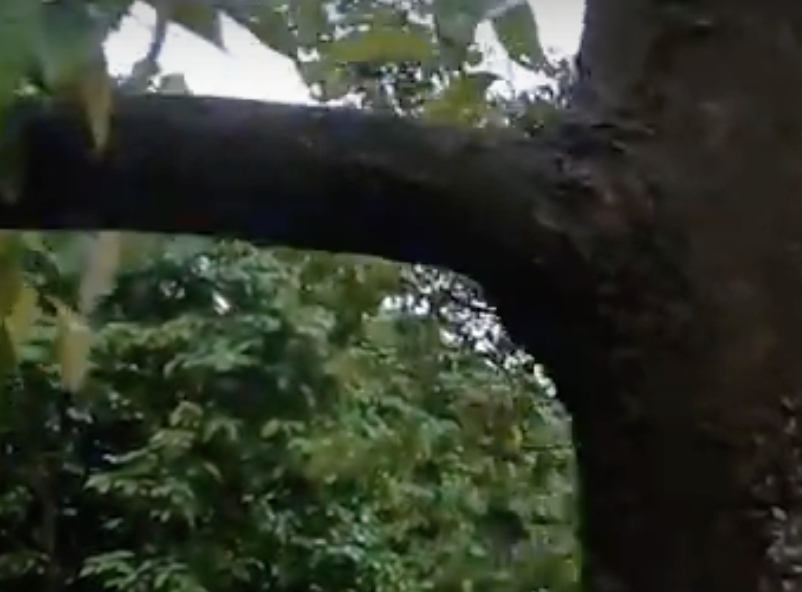
Label: sooty_mold